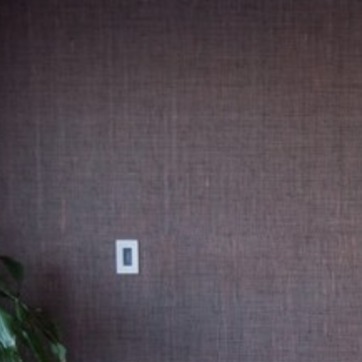
Material: wallpaper